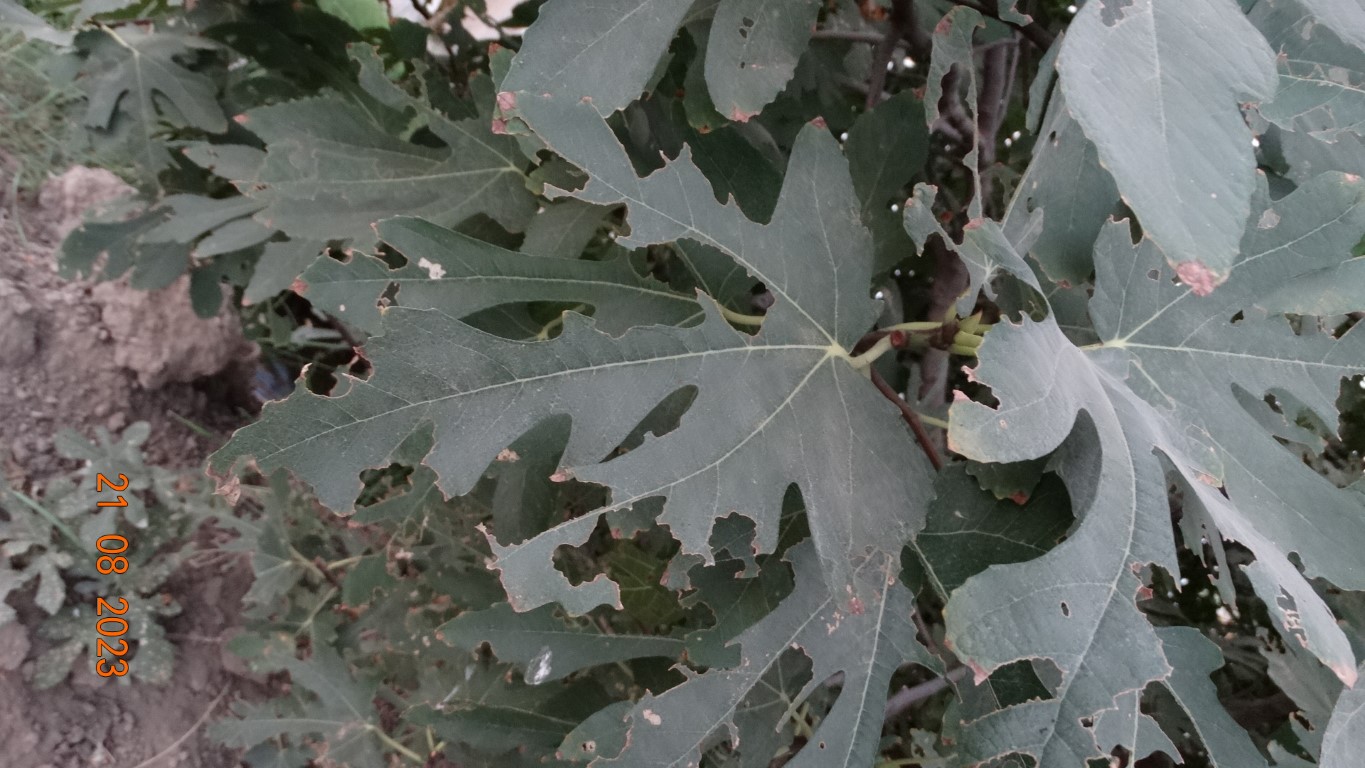
Label: infected